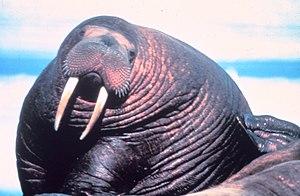
Cette liste traite des mammifères se trouvant au Canada. Il y a environ 200 espèces de mammifères indigènes au Canada. La grandeur de son territoire offre une grande variété d'écosystèmes allant des montagnes aux plaines en passant par les espaces habités. On retrouve au Canada la moitié des espèces mondiales de Cétacés. Le groupe ayant le plus d'espèces sont les Rongeurs alors que le moins nombreux est celui des Didelphimorphes avec une seule espèce.